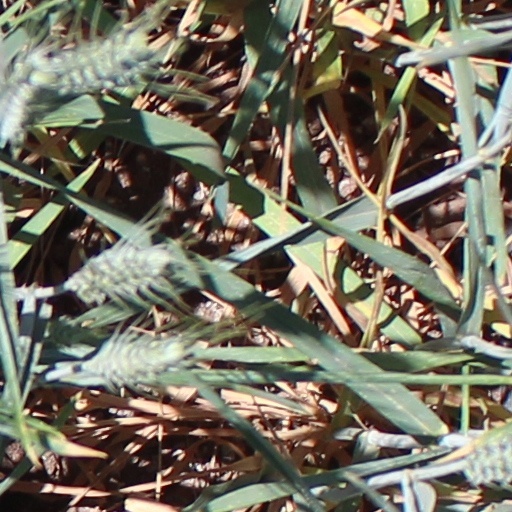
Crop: wheat